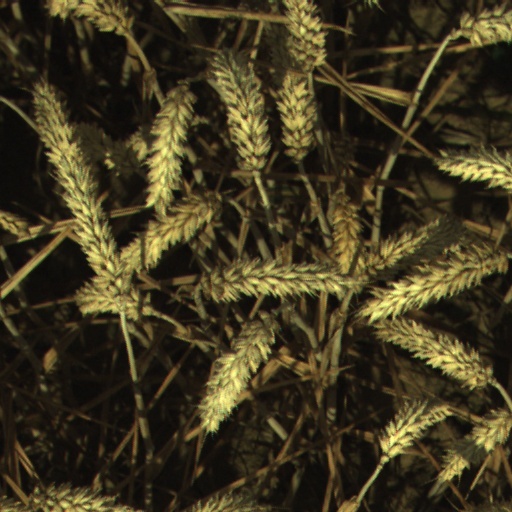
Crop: wheat